Marianna, Florida

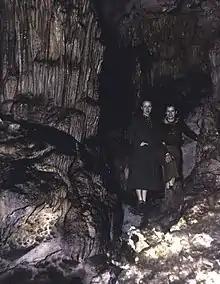
Florida Caverns State Park

From 1961 to 1966, a junior college, Jackson Junior College, served African-American students. It closed in 1966 after passage of the Civil Rights Act of 1964 and the opening of Chipola Junior College (today Chipola College) to all students.